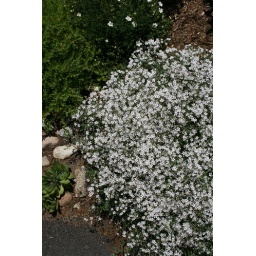
Baby's breath fully in bloom and pouring over onto the sidewalk in rock garden